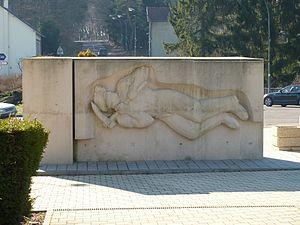
monument de mineur